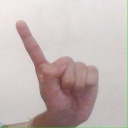
अक्षर: ए